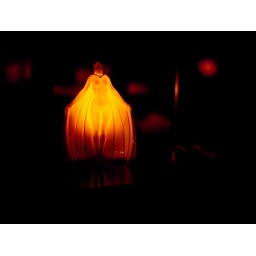
Random lamp thingy in a store window in Windsor. Kind of looks like a feminised cross between Jesus and Batman.